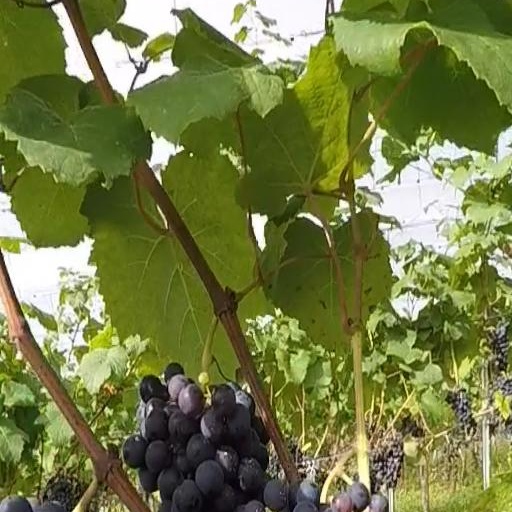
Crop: grape